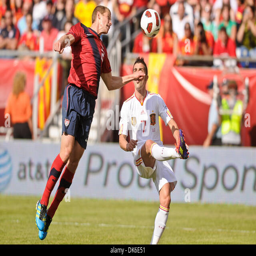
heads the ball while country forward